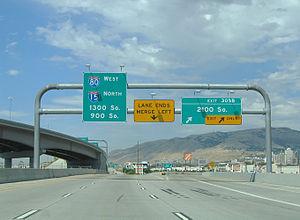
L'Interstate 15 est une autoroute inter-États américaine parcourant le Montana, l'Idaho, l'Utah, l'Arizona, le Nevada, et la Californie. C'est un axe majeur du trafic routier de ce dernier État, ainsi que la première route de transport de l’agglomération de Salt Lake City. L'autoroute permet aussi de relier la Californie du Sud à Las Vegas, et est ainsi très fréquentée par les touristes qui s’y rendent. Un projet de construction de train à sustentation magnétique suivant le tracé de l'I-15 entre la Californie et Las Vegas est à l'étude.